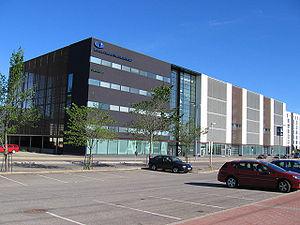
Le district de Tikkurila est un district de Vantaa une des principales villes de l'agglomération d'Helsinki en Finlande.
L'université des sciences appliquée Laurea est une université de la région de l'Uusimaa en Finlande.
Tikkurila est un quartier de Vantaa, une des principales villes de l'agglomération d'Helsinki en Finlande.